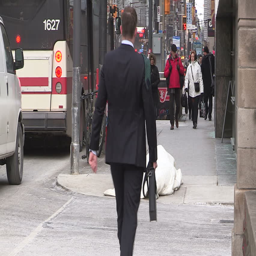
desperate homeless people living on the streets